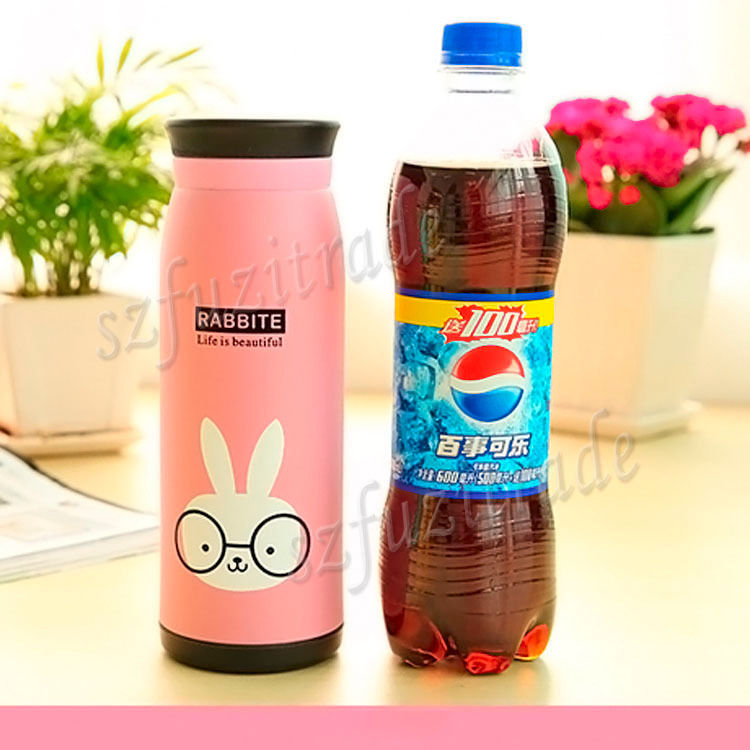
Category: mug